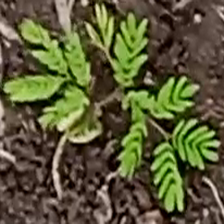
Weed species: Dwarf_cassia_(Chamaecrista pumila)